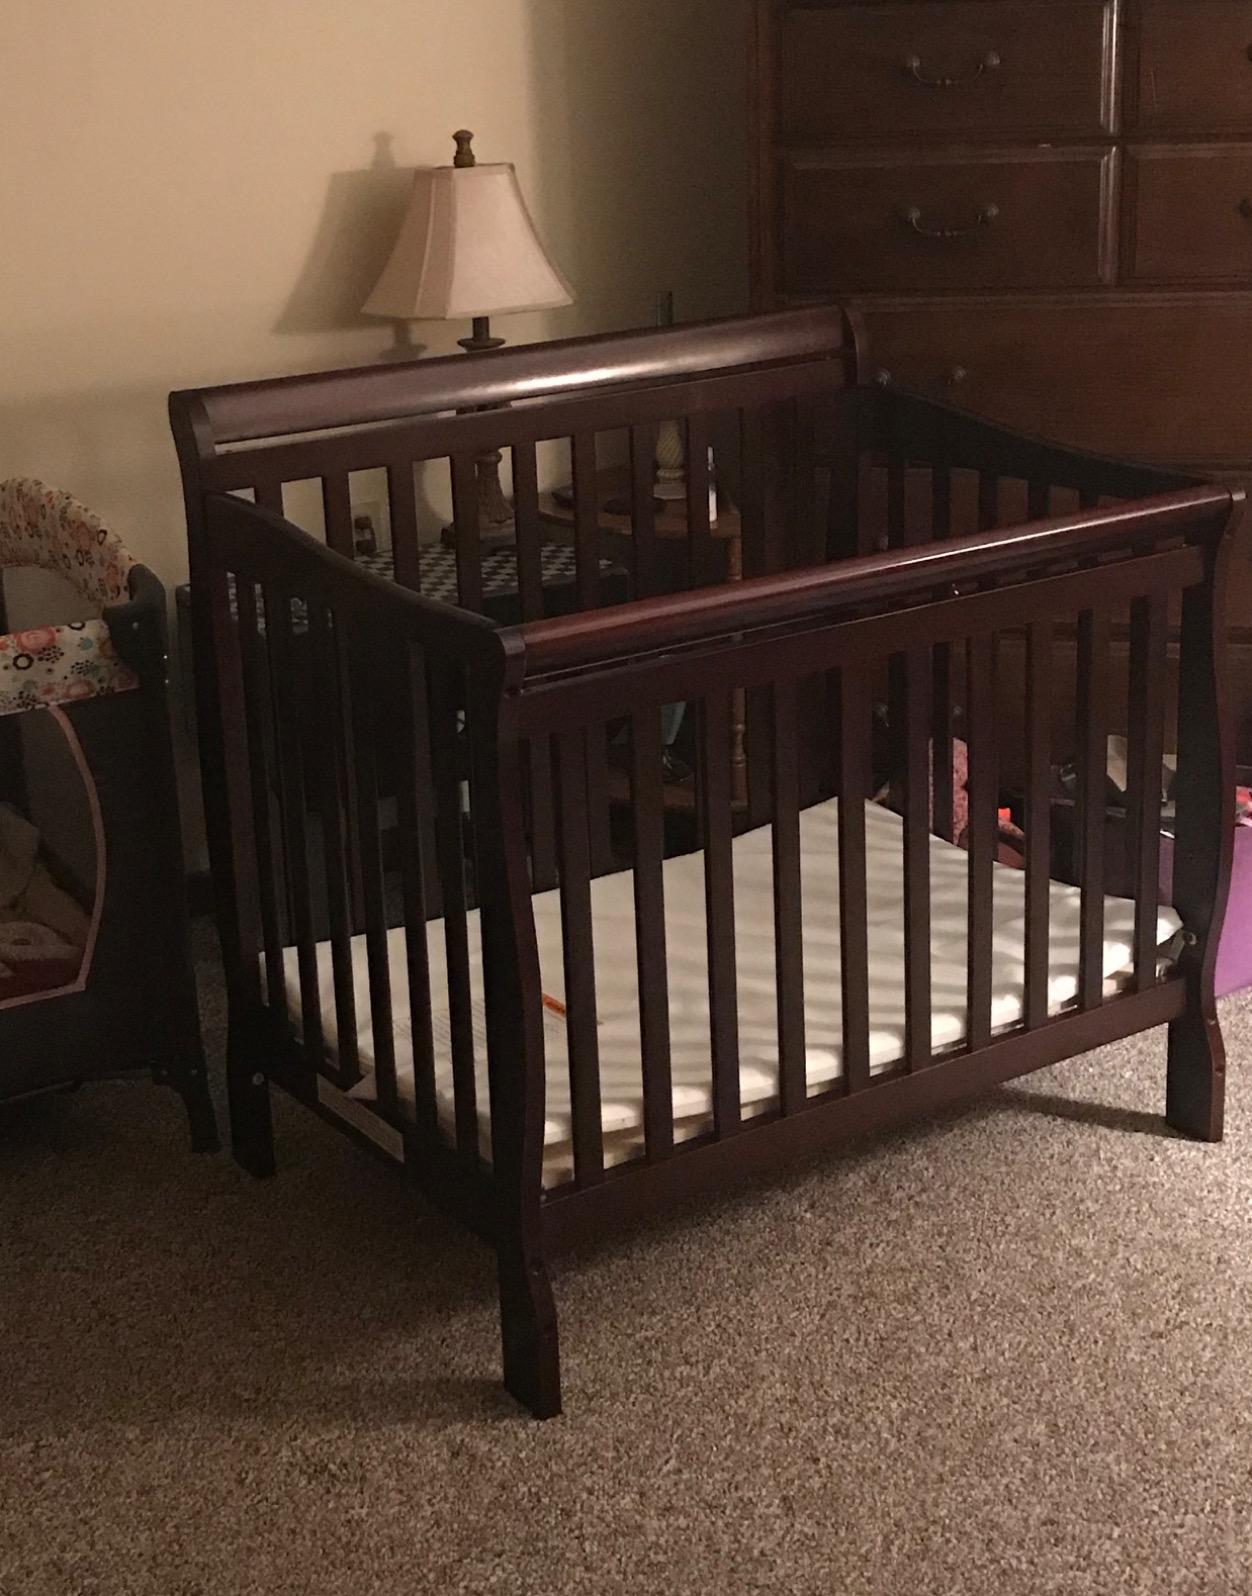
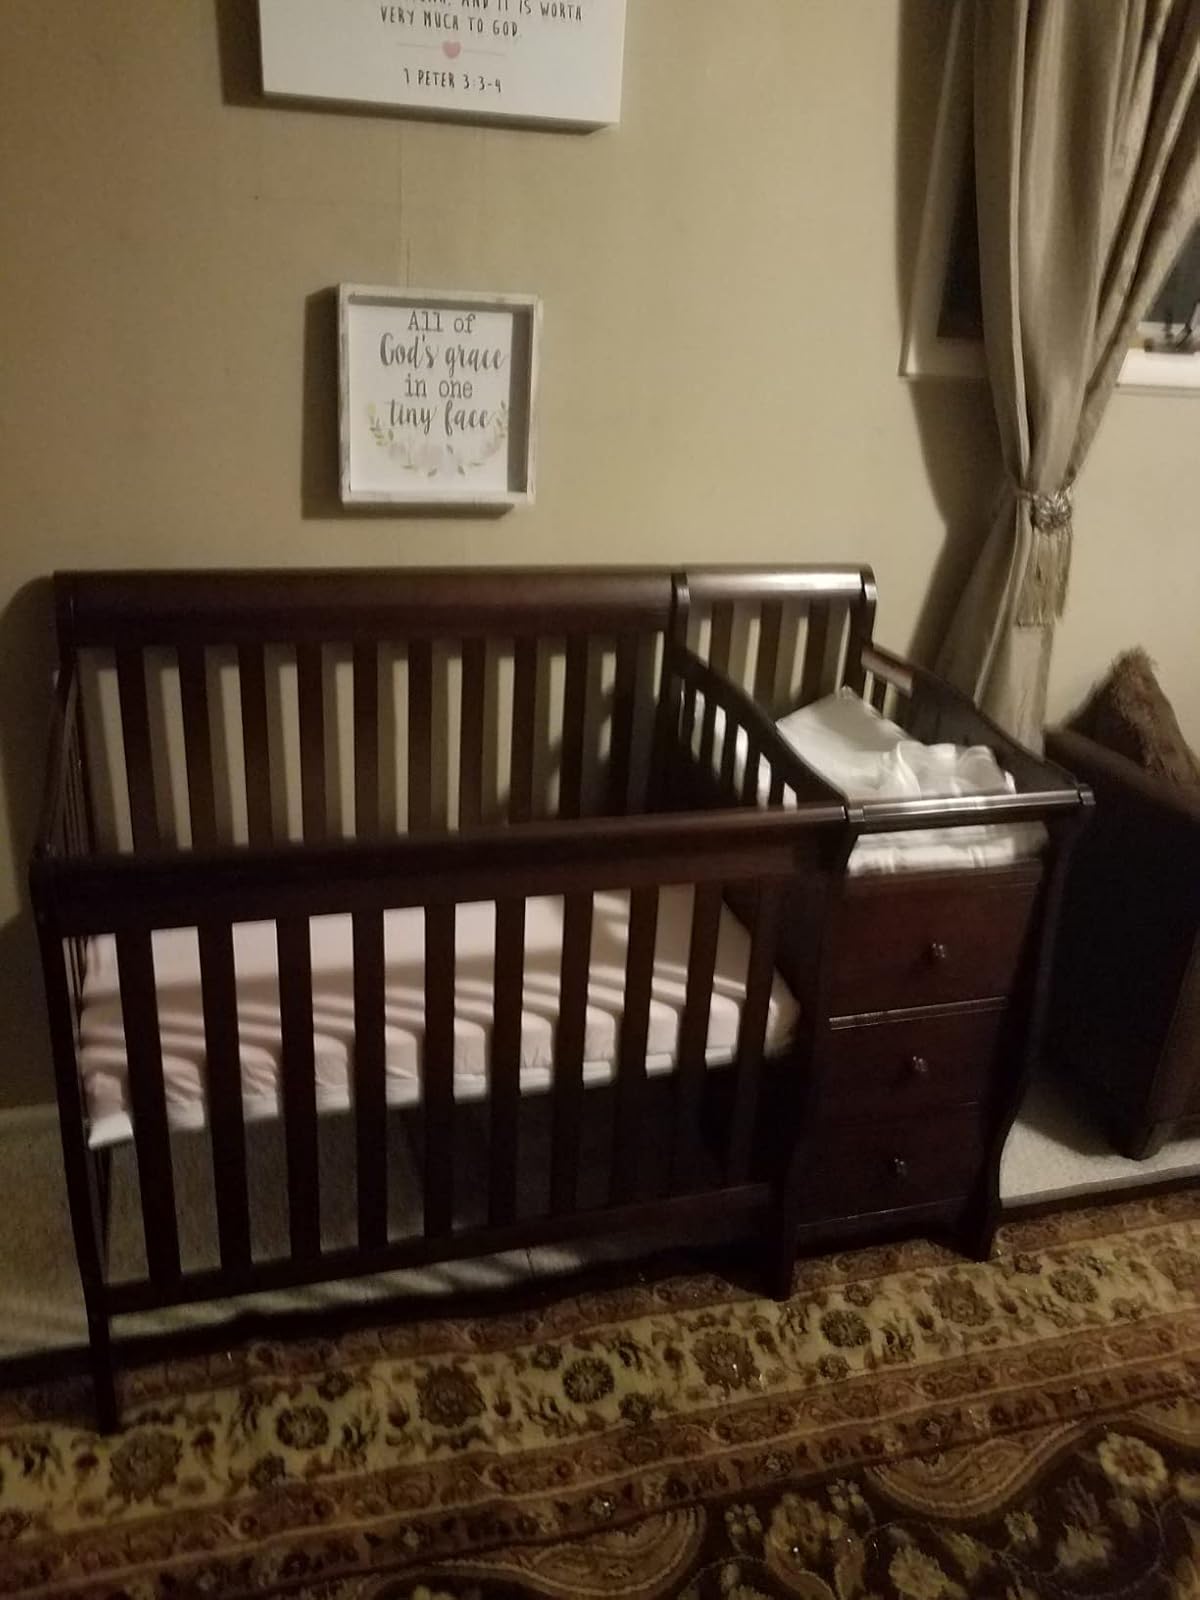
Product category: products_crib
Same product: no